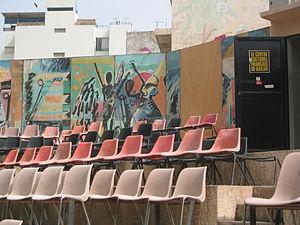
Le cinéma sénégalais est l'un des plus anciens et des plus vivants d'Afrique.
L'Institut français de Dakar, aussi appelé Institut français Léopold Sédar Senghor est un Institut français situé à Dakar : associé à Institut français de Saint-Louis, il forme l'Institut français du Sénégal. Il participe au partage de la création intellectuelle française, à la promotion des échanges artistiques internationaux, soutient le développement culturel sénégalais et développe le « dialogue des cultures » cher à Léopold Sédar Senghor. Il a fêté en 2009 son cinquantenaire.